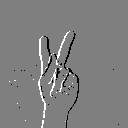
ASL letter: k